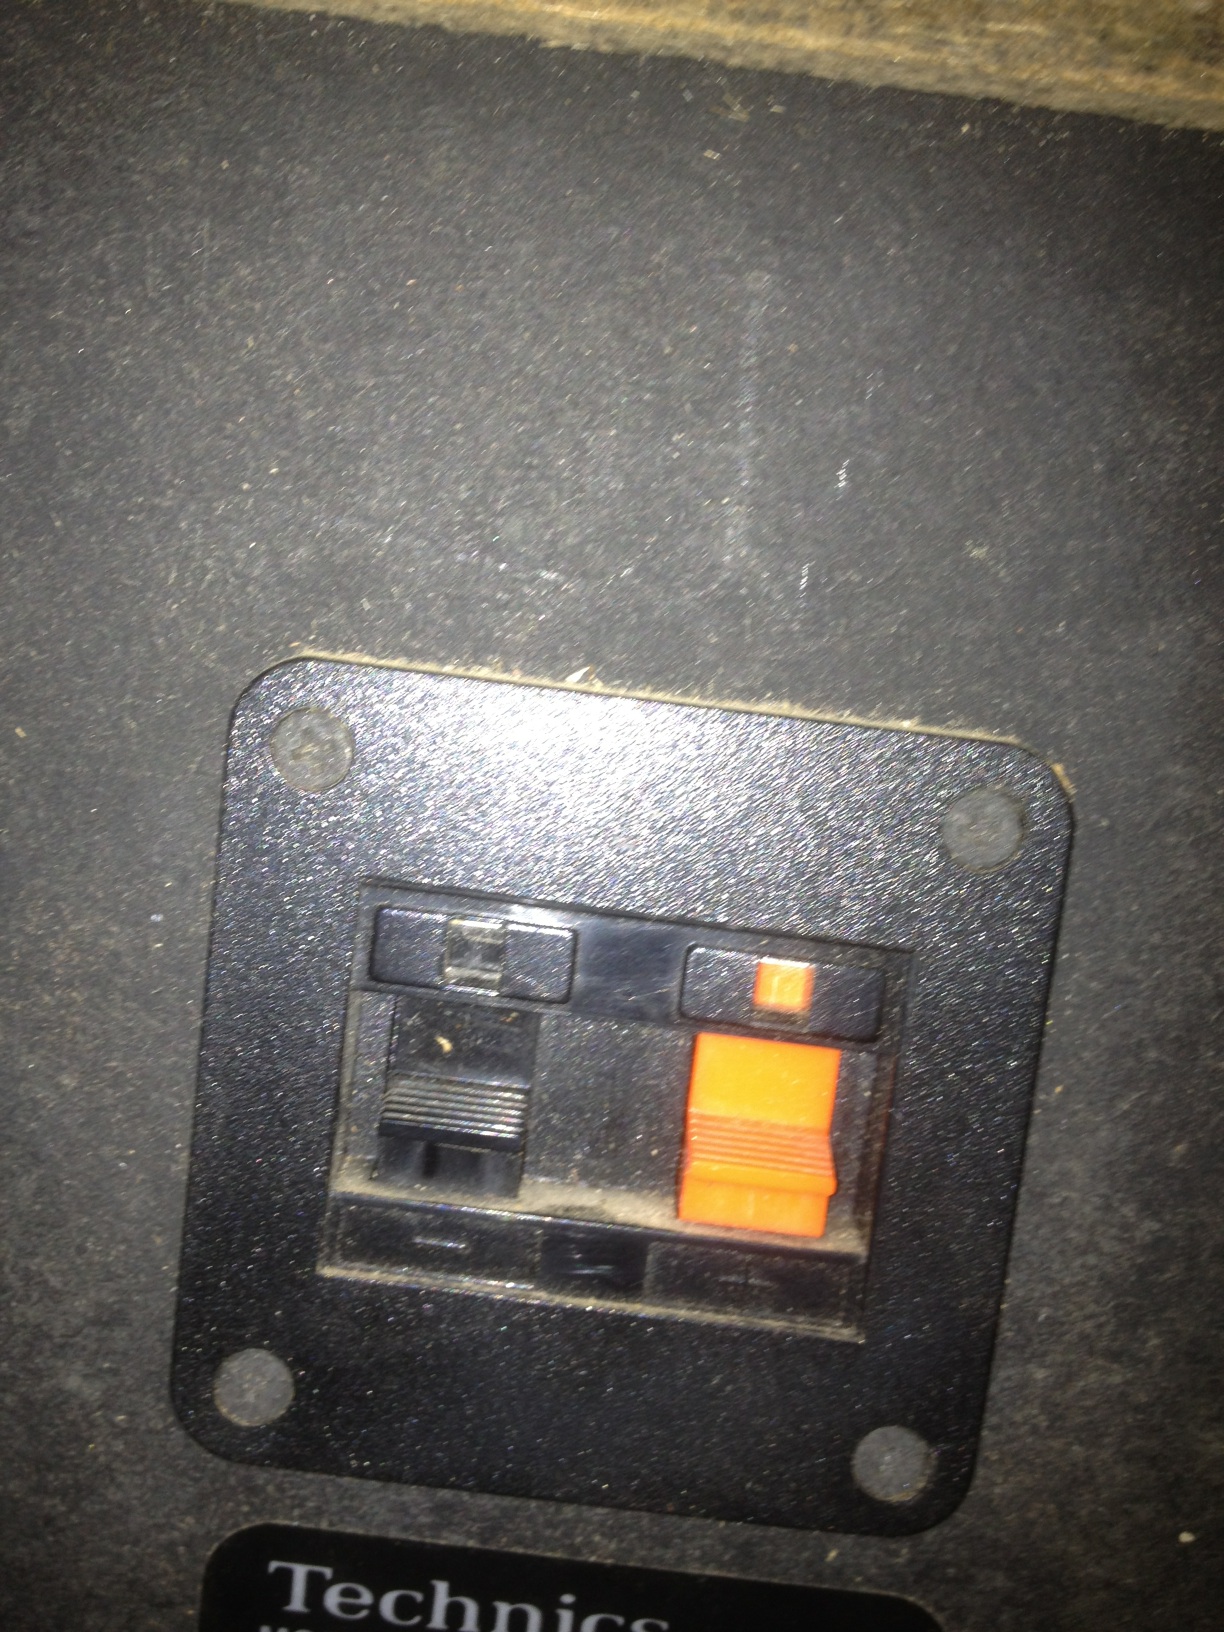Question: Is the red button on the left or the right of this picture?
Answer: right